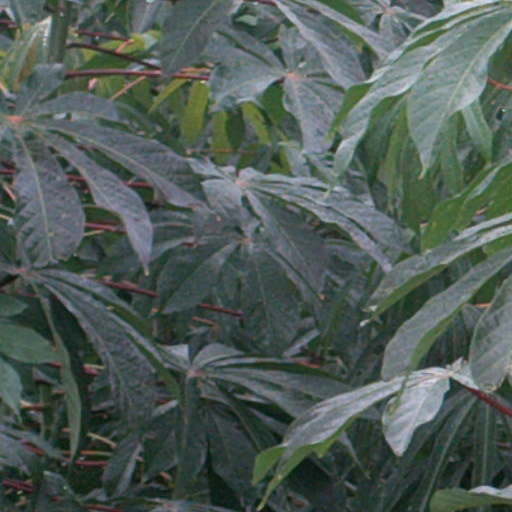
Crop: cassava